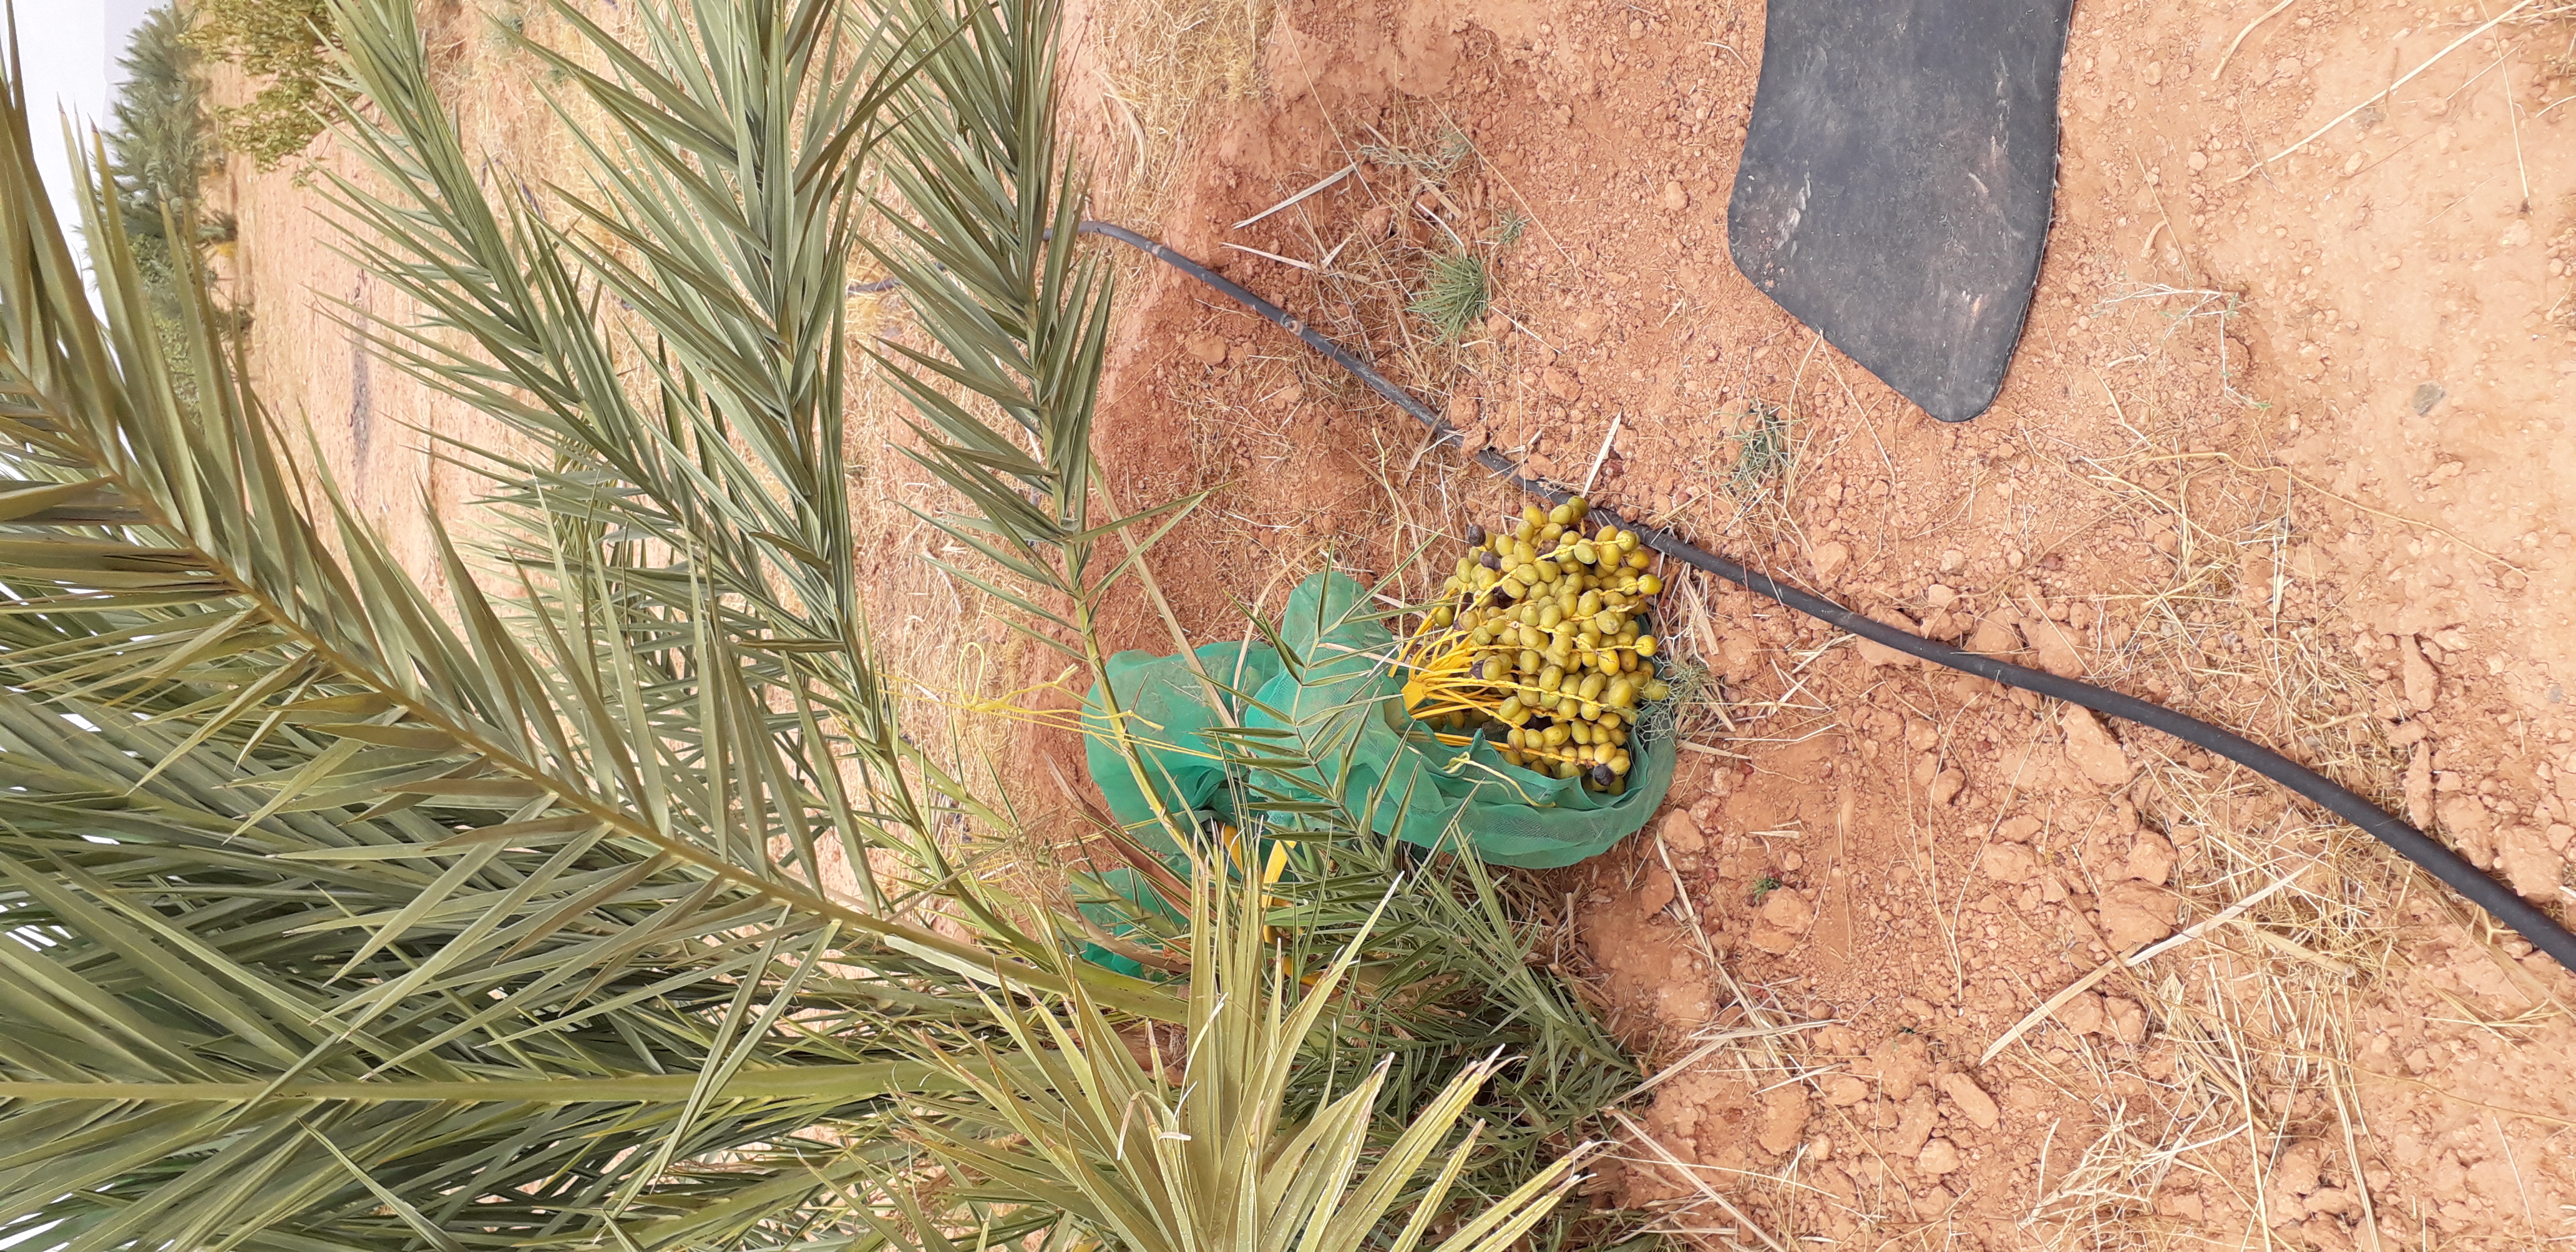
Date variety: kholt